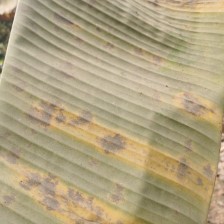
Label: pestalotiopsis